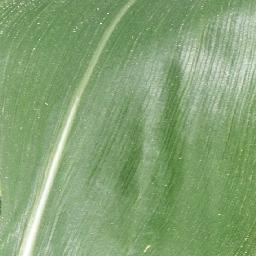
Label: Corn_(Maize)___Healthy